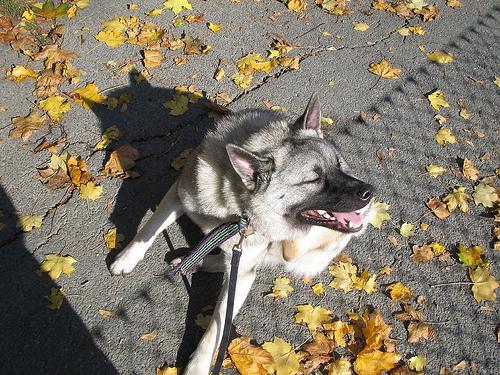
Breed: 217-n000046-Norwegian_elkhound